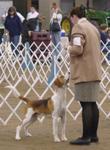
English_foxhound